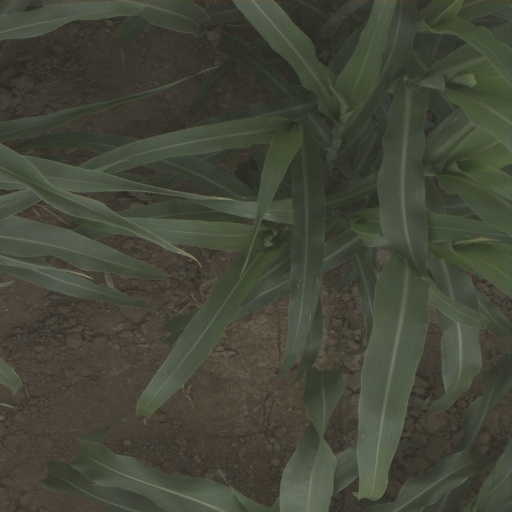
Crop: sorghum